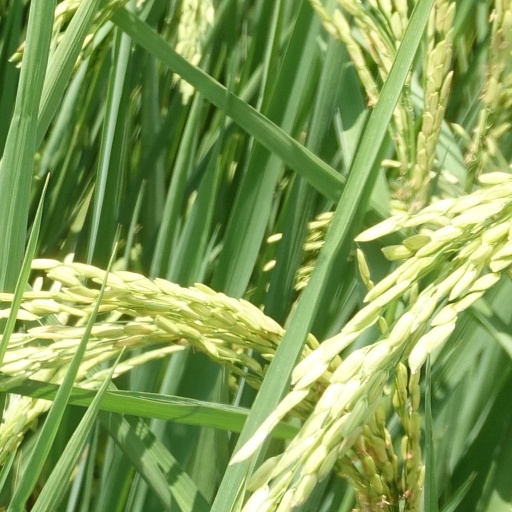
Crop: rice